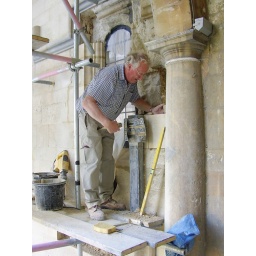
A stonemason from J. Joslin's replaces stones surrounding a window of the Old Library in Canterbury Quad